Samuel Soloveichik

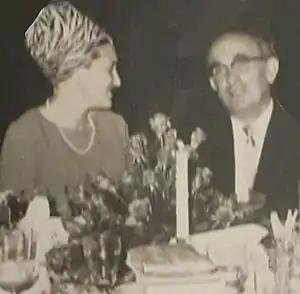
Prof. Samuel Soloveichik attending a wedding with his wife in New York City, 1963.

Dr. Samuel (Shmuel Yaakov) Soloveichik (1909 – February 25, 1967) was an Orthodox Jewish chemist and talmudist.